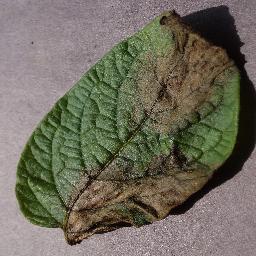
Label: Potato___Late_blight